Jonas Gustavsson

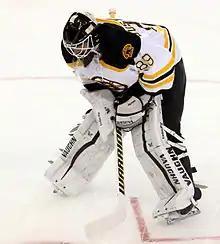
Gustavsson in September 2015

Early in the 2013–14 season, Gustavsson was called upon to replace starter Jimmy Howard, who injured his left catching hand. On 21 October 2013, Gustavsson was named NHL's First Star of the Week. Gustavsson posted a 3–0–0 record with a 1.67 goals-against average and .953 save percentage in victories over the Boston Bruins, Columbus Blue Jackets and the Colorado Avalanche, helping the Red Wings move into first place in the Atlantic Division.